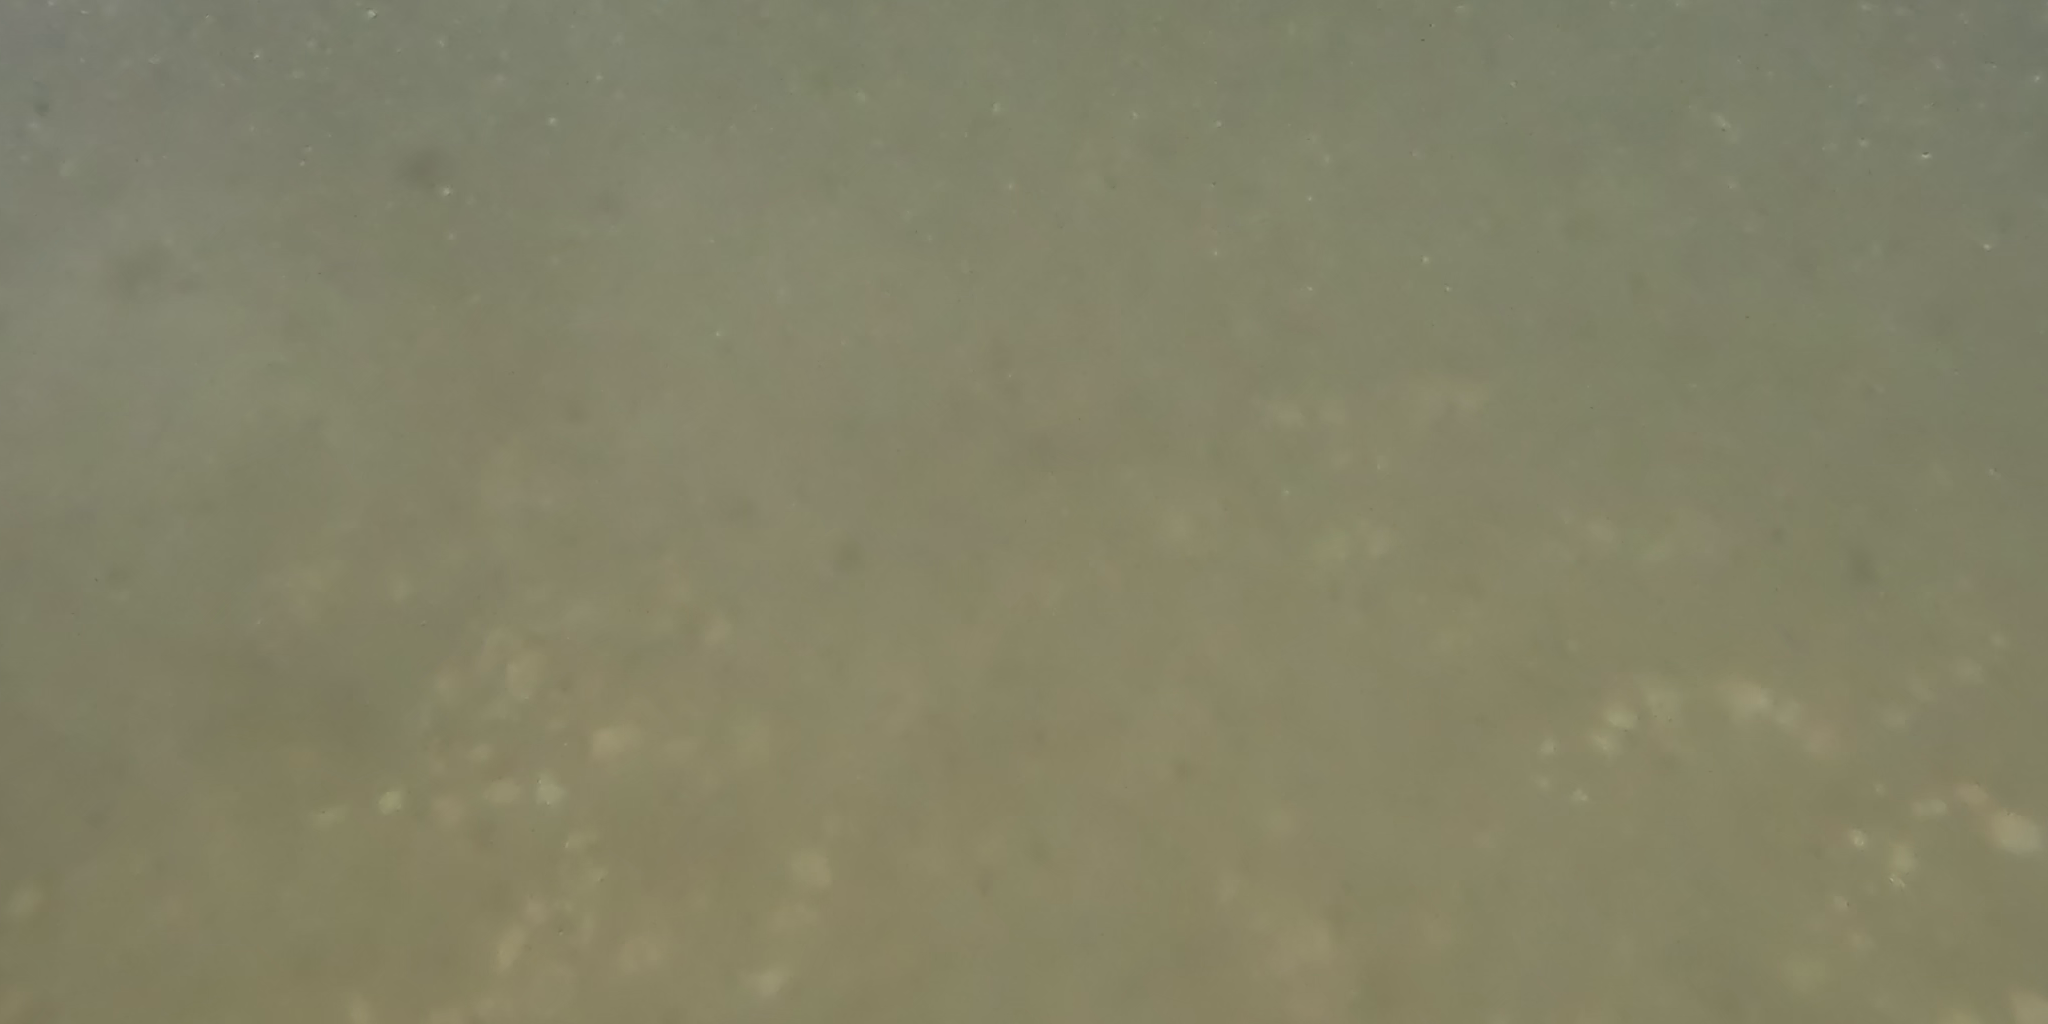
Seabed habitat: bad